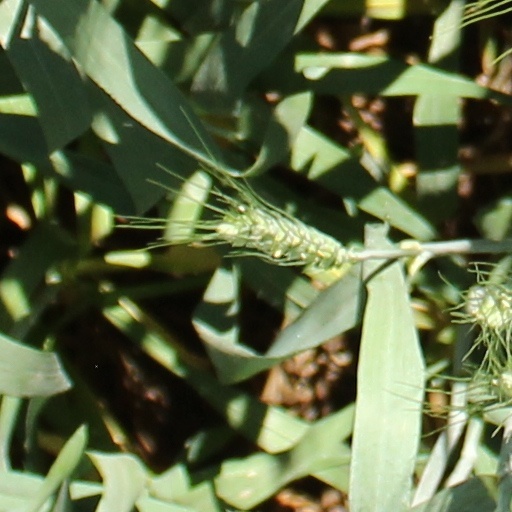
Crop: wheat